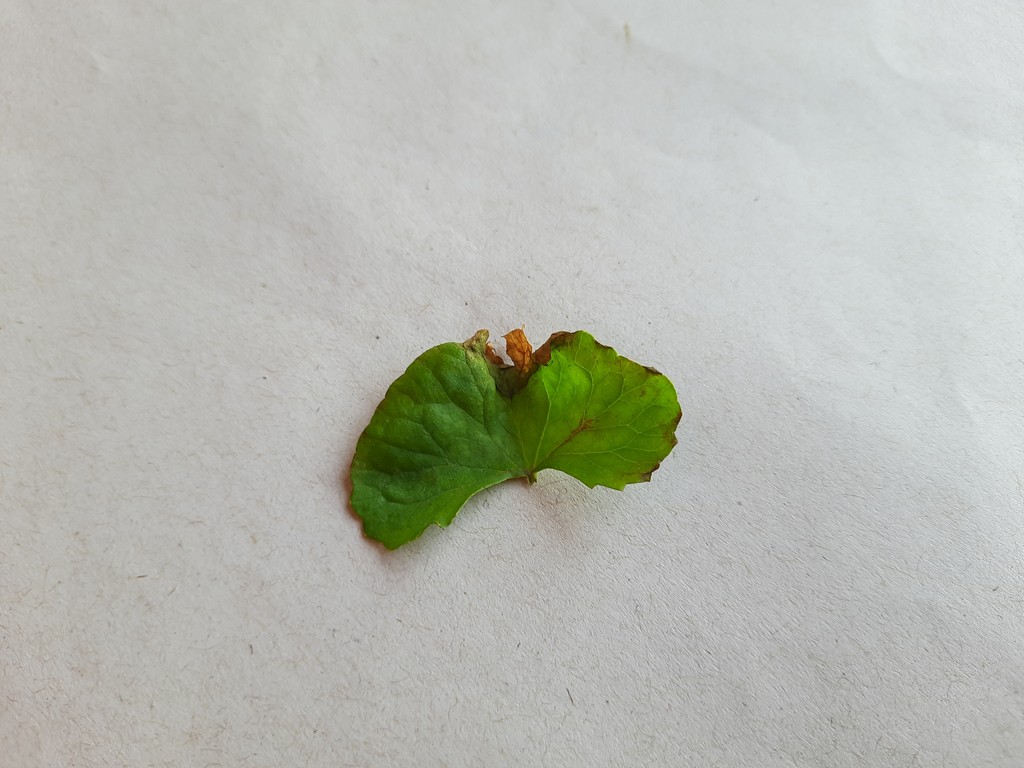
Label: Unhealthy